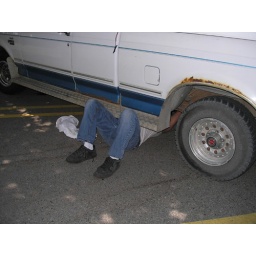
boy under truck